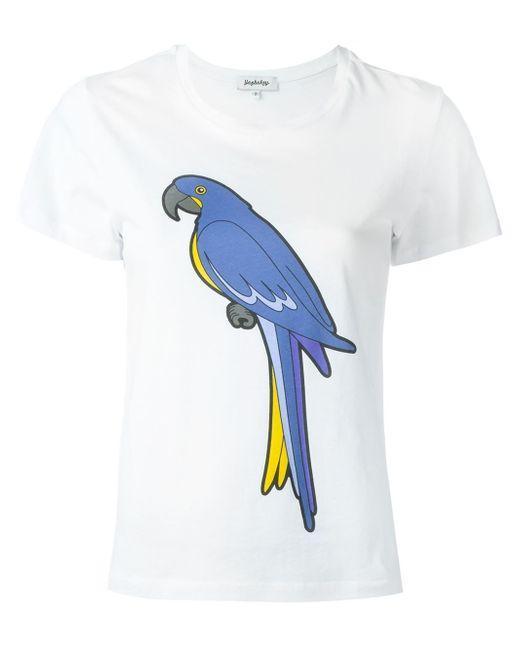
Weißes Damen-T-Shirt mit Cartoon-Papageiendruck